Wánderson (footballer, born 1986)

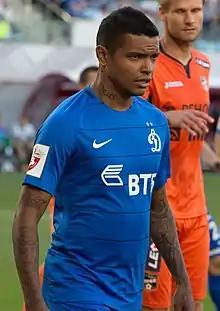
Wánderson with Dynamo Moscow in 2017

Francisco Wánderson do Carmo Carneiro (born 18 February 1986), commonly known as Wánderson, is Brazilian former professional footballer who played as an attacking midfielder or second striker.